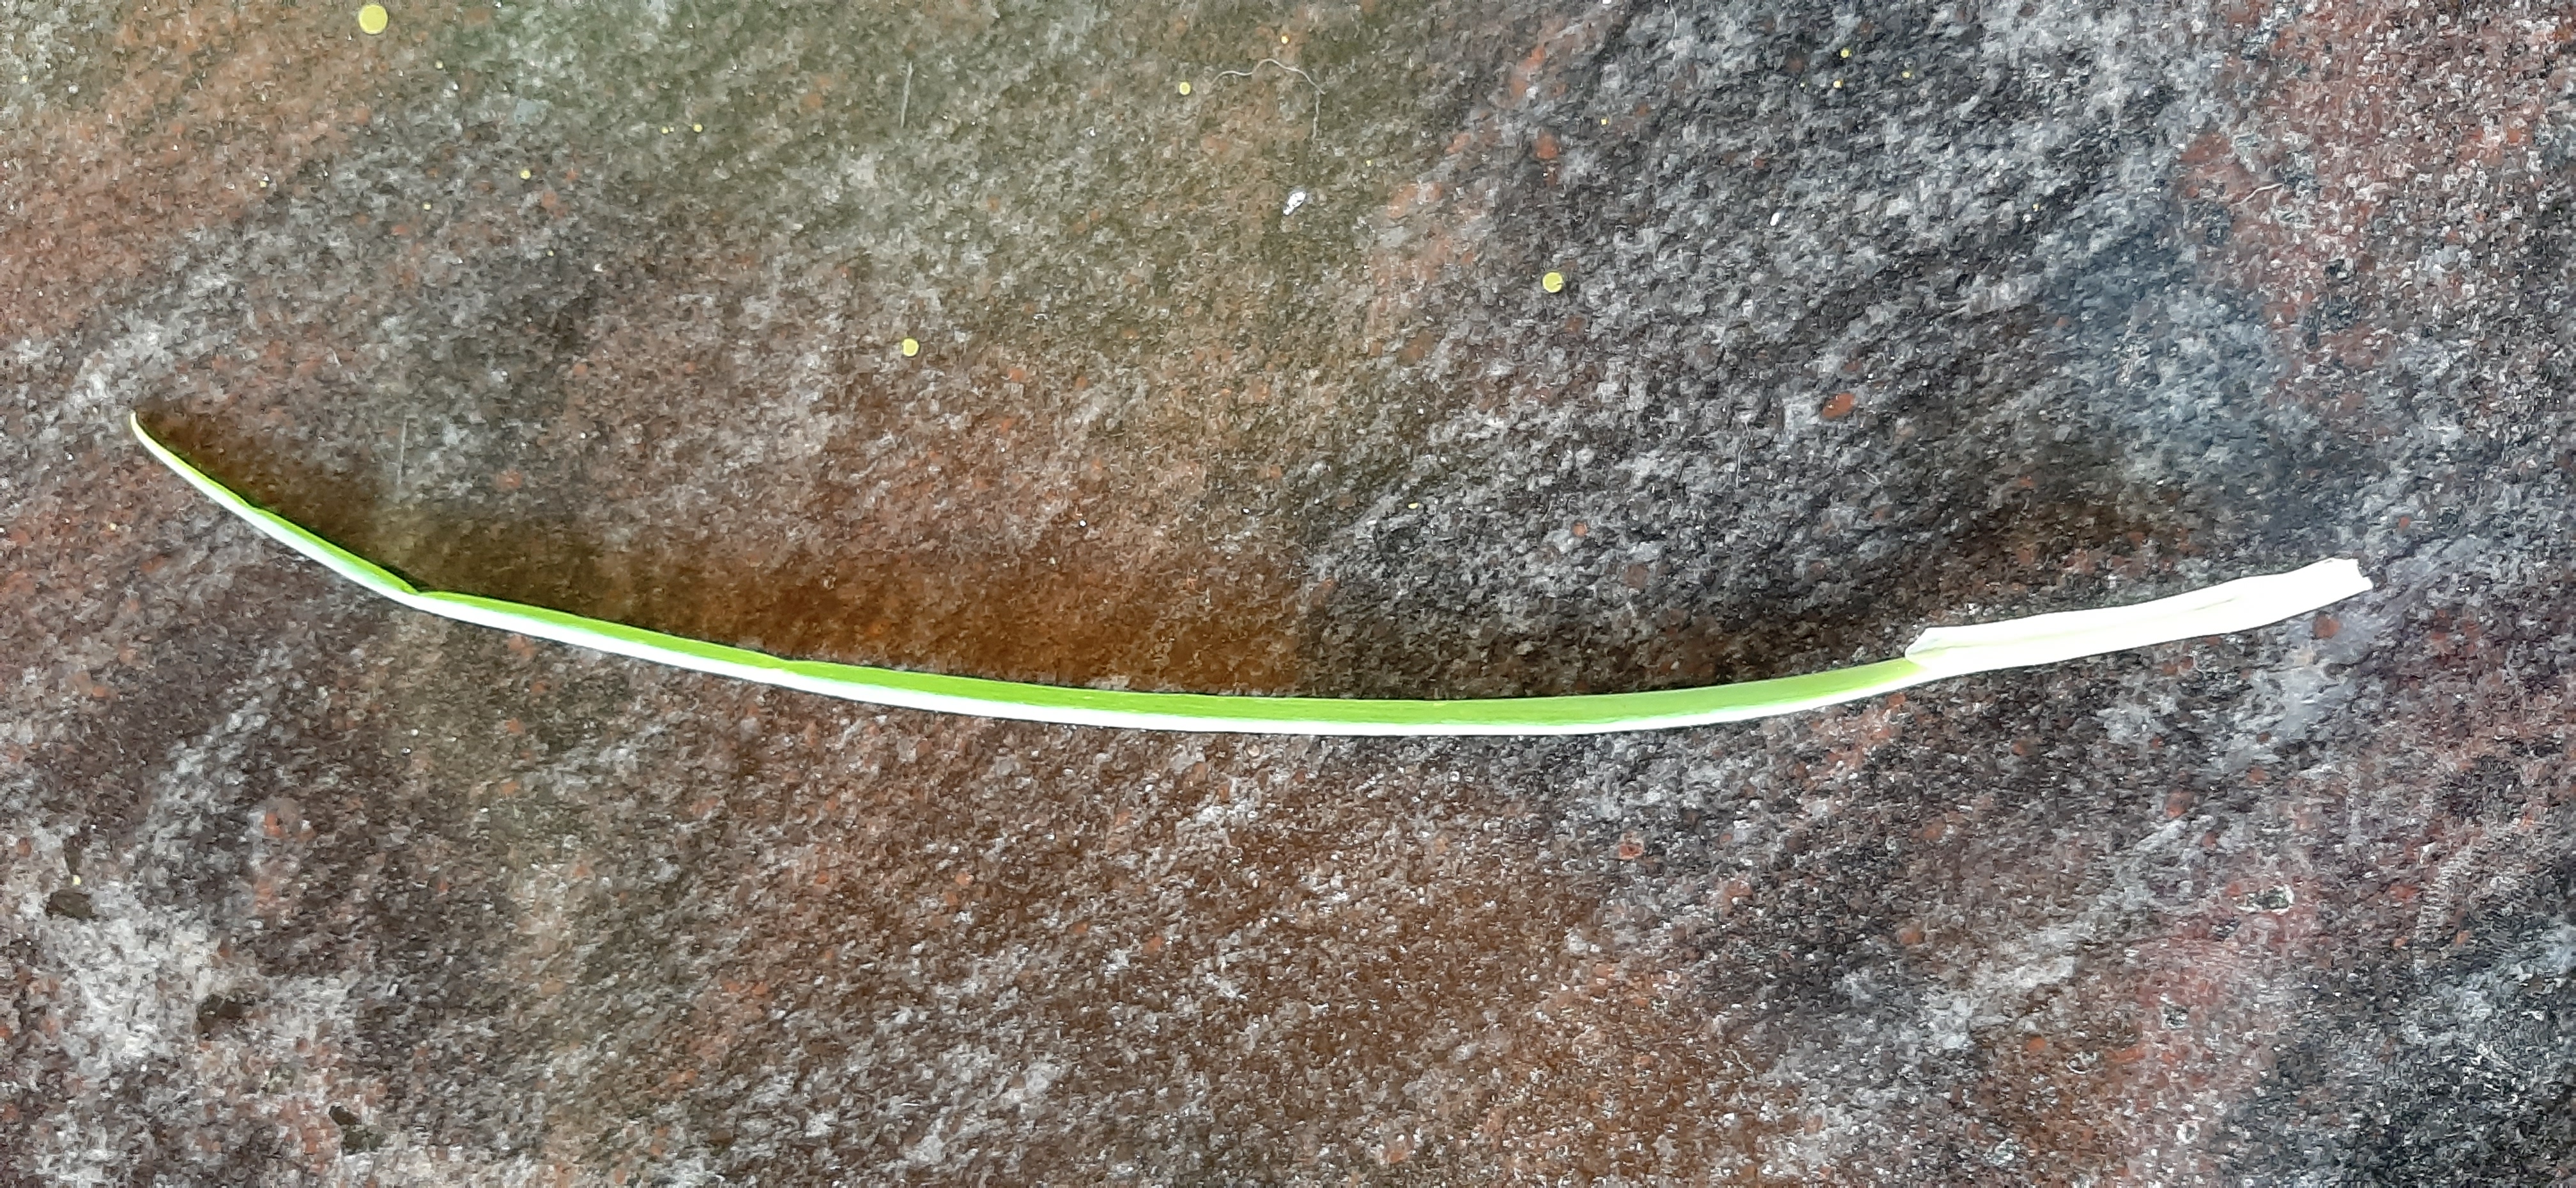
Plant: Onion